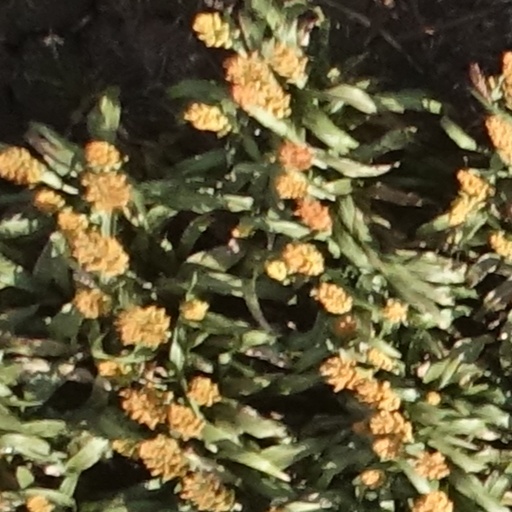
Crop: sorghum